Syria

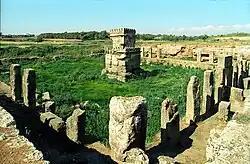
Amrit Phoenician Temple

A Canaanite group known as the Phoenicians came to dominate the coasts of Syria, (and also Lebanon and northern Palestine) from the 13th century BC, founding city states such as Amrit, Simyra, Arwad, Paltos, Ramitha, and Shuksi. From these coastal regions, they eventually spread their influence throughout the Mediterranean, including building colonies in Malta, Sicily, the Iberian peninsula, and the coasts of North Africa and most significantly, founding the major city-state of Carthage in the 9th century BC, which was much later to become the center of a major empire, rivaling the Roman Republic.